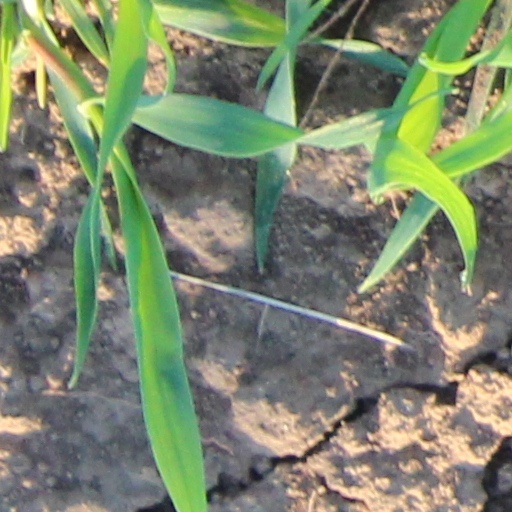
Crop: wheat